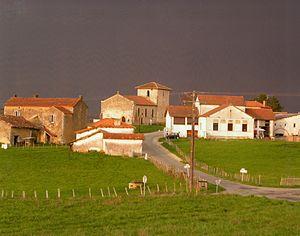
Le Bourg de la commune de BREUILH sous un ciel d'orage
Breuilh est une ancienne commune française située dans le département de la Dordogne, en région Nouvelle-Aquitaine.